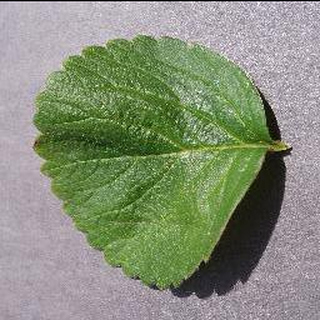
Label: healthy_strawberry